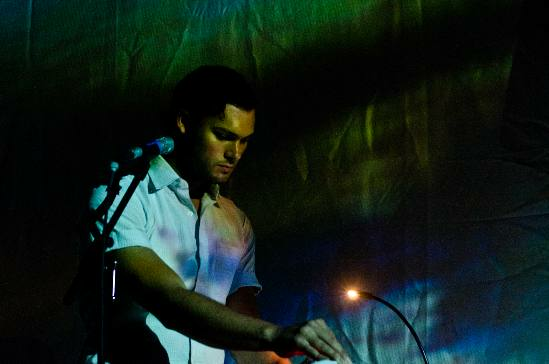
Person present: Yes